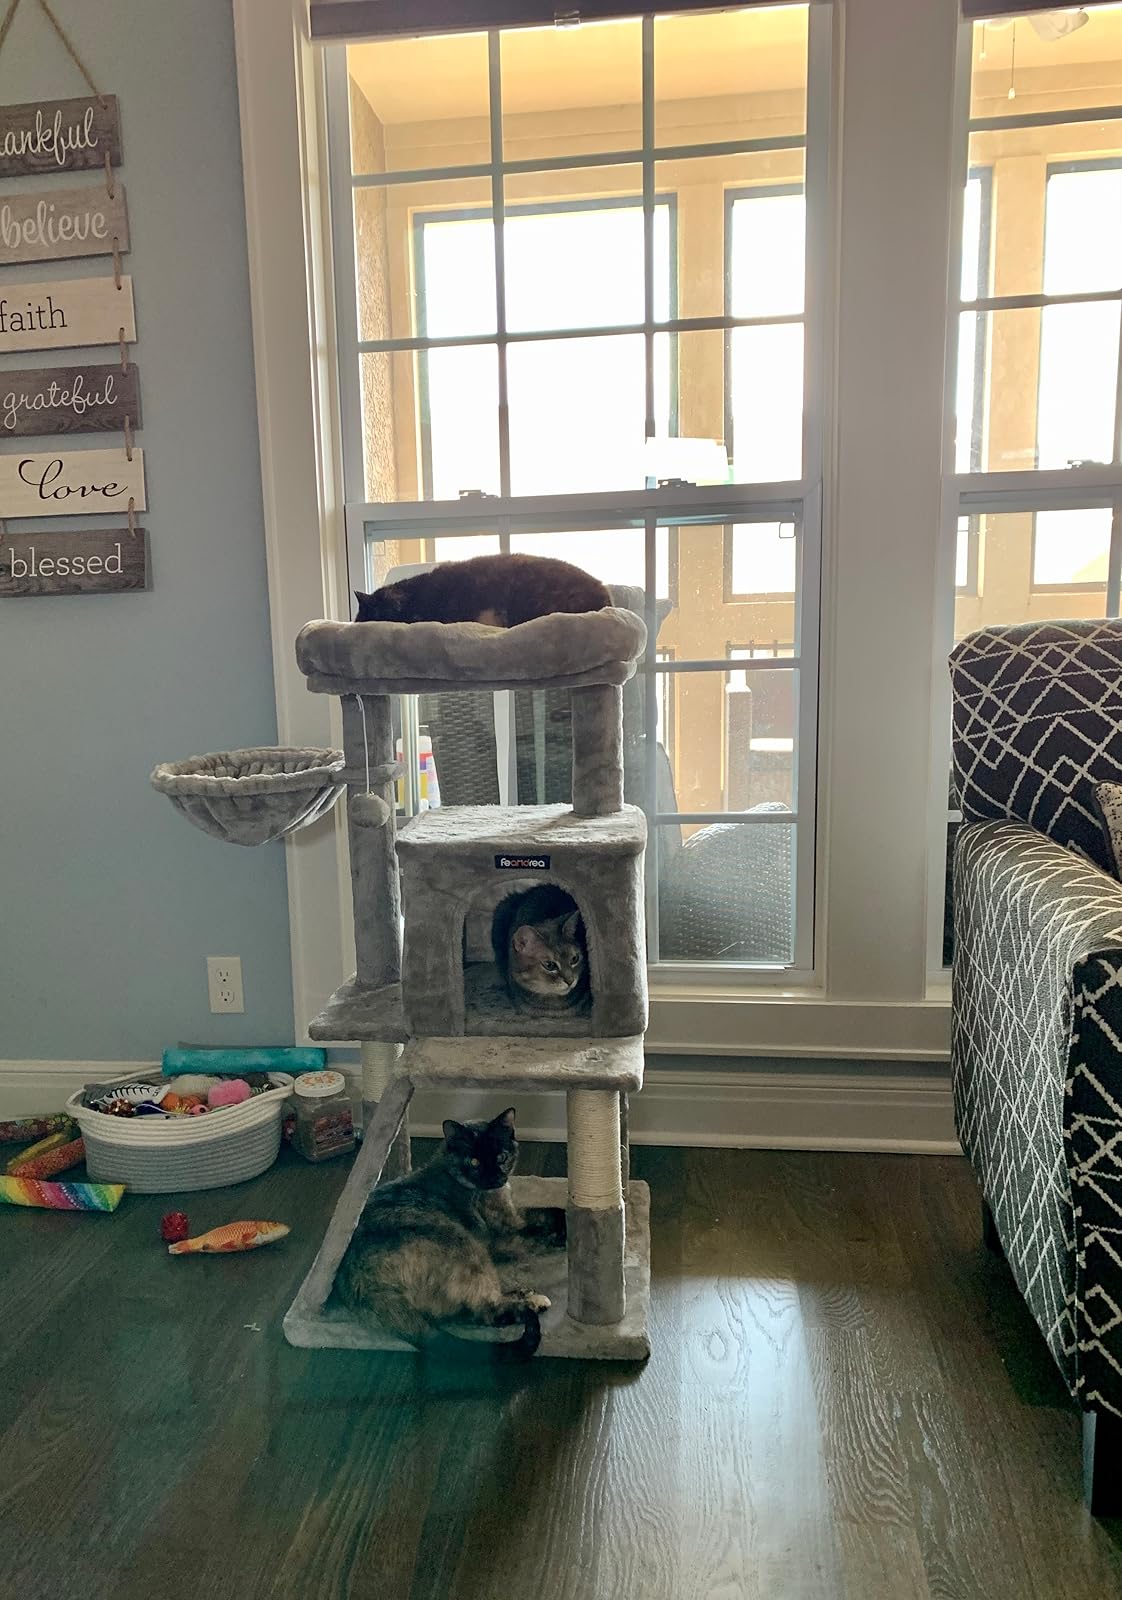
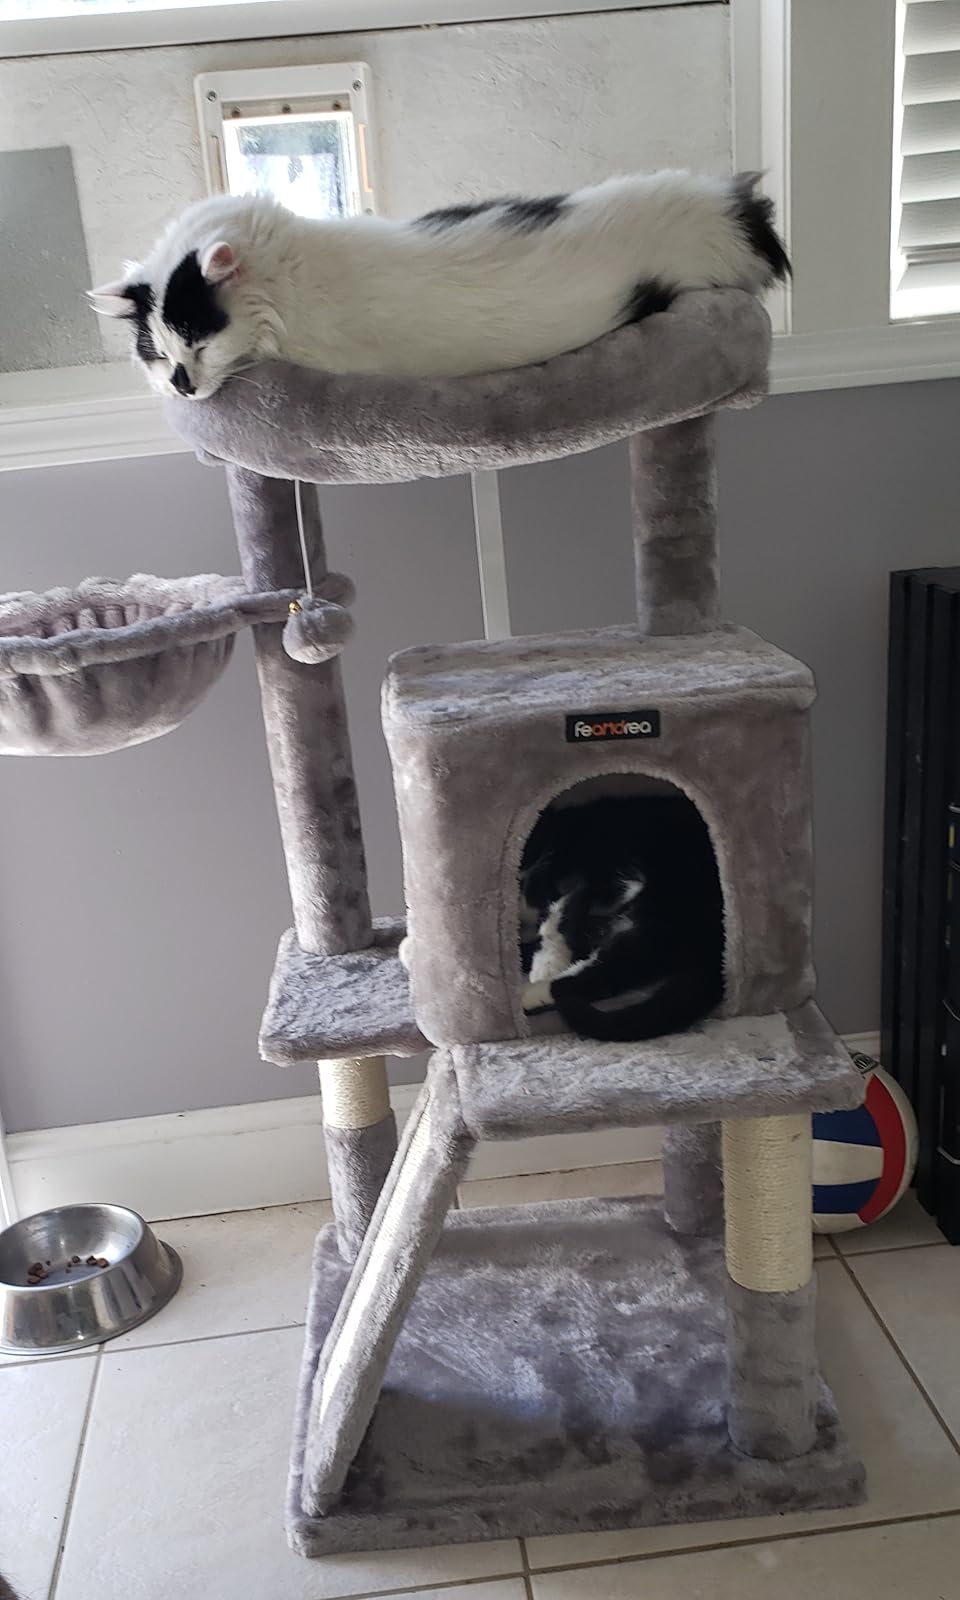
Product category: items_cat tree
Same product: yes